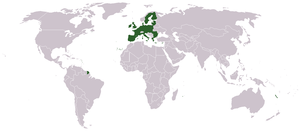
Dès la Libération la question royale éclate. Elle est liée à toute l'histoire de la monarchie belge. C'est la donnée centrale des années qui suivent la Libération, et dont les gouvernements successifs auront aussi à assurer la reconstruction du pays.